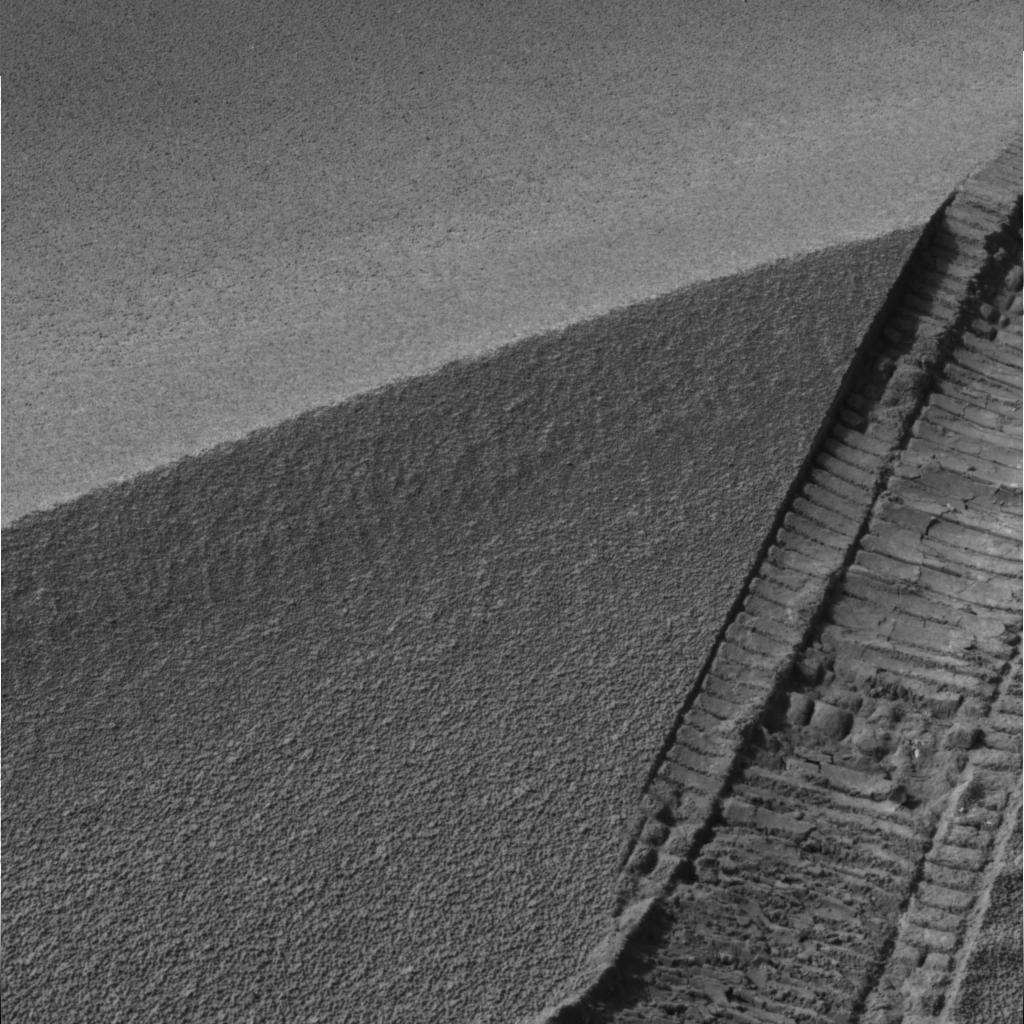
Surface features visible: Rover Tracks, Dunes/Ripples, Soil, Spherules, Nearby Surface